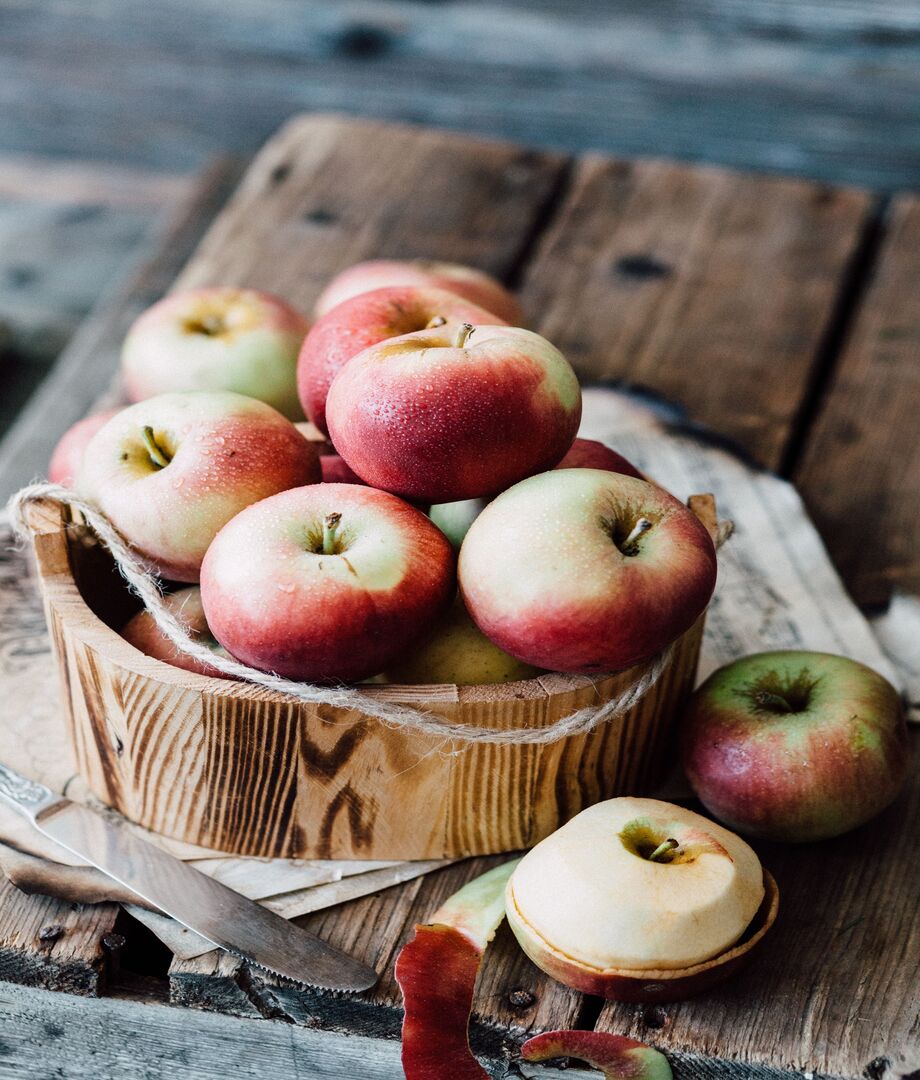
Label: apple